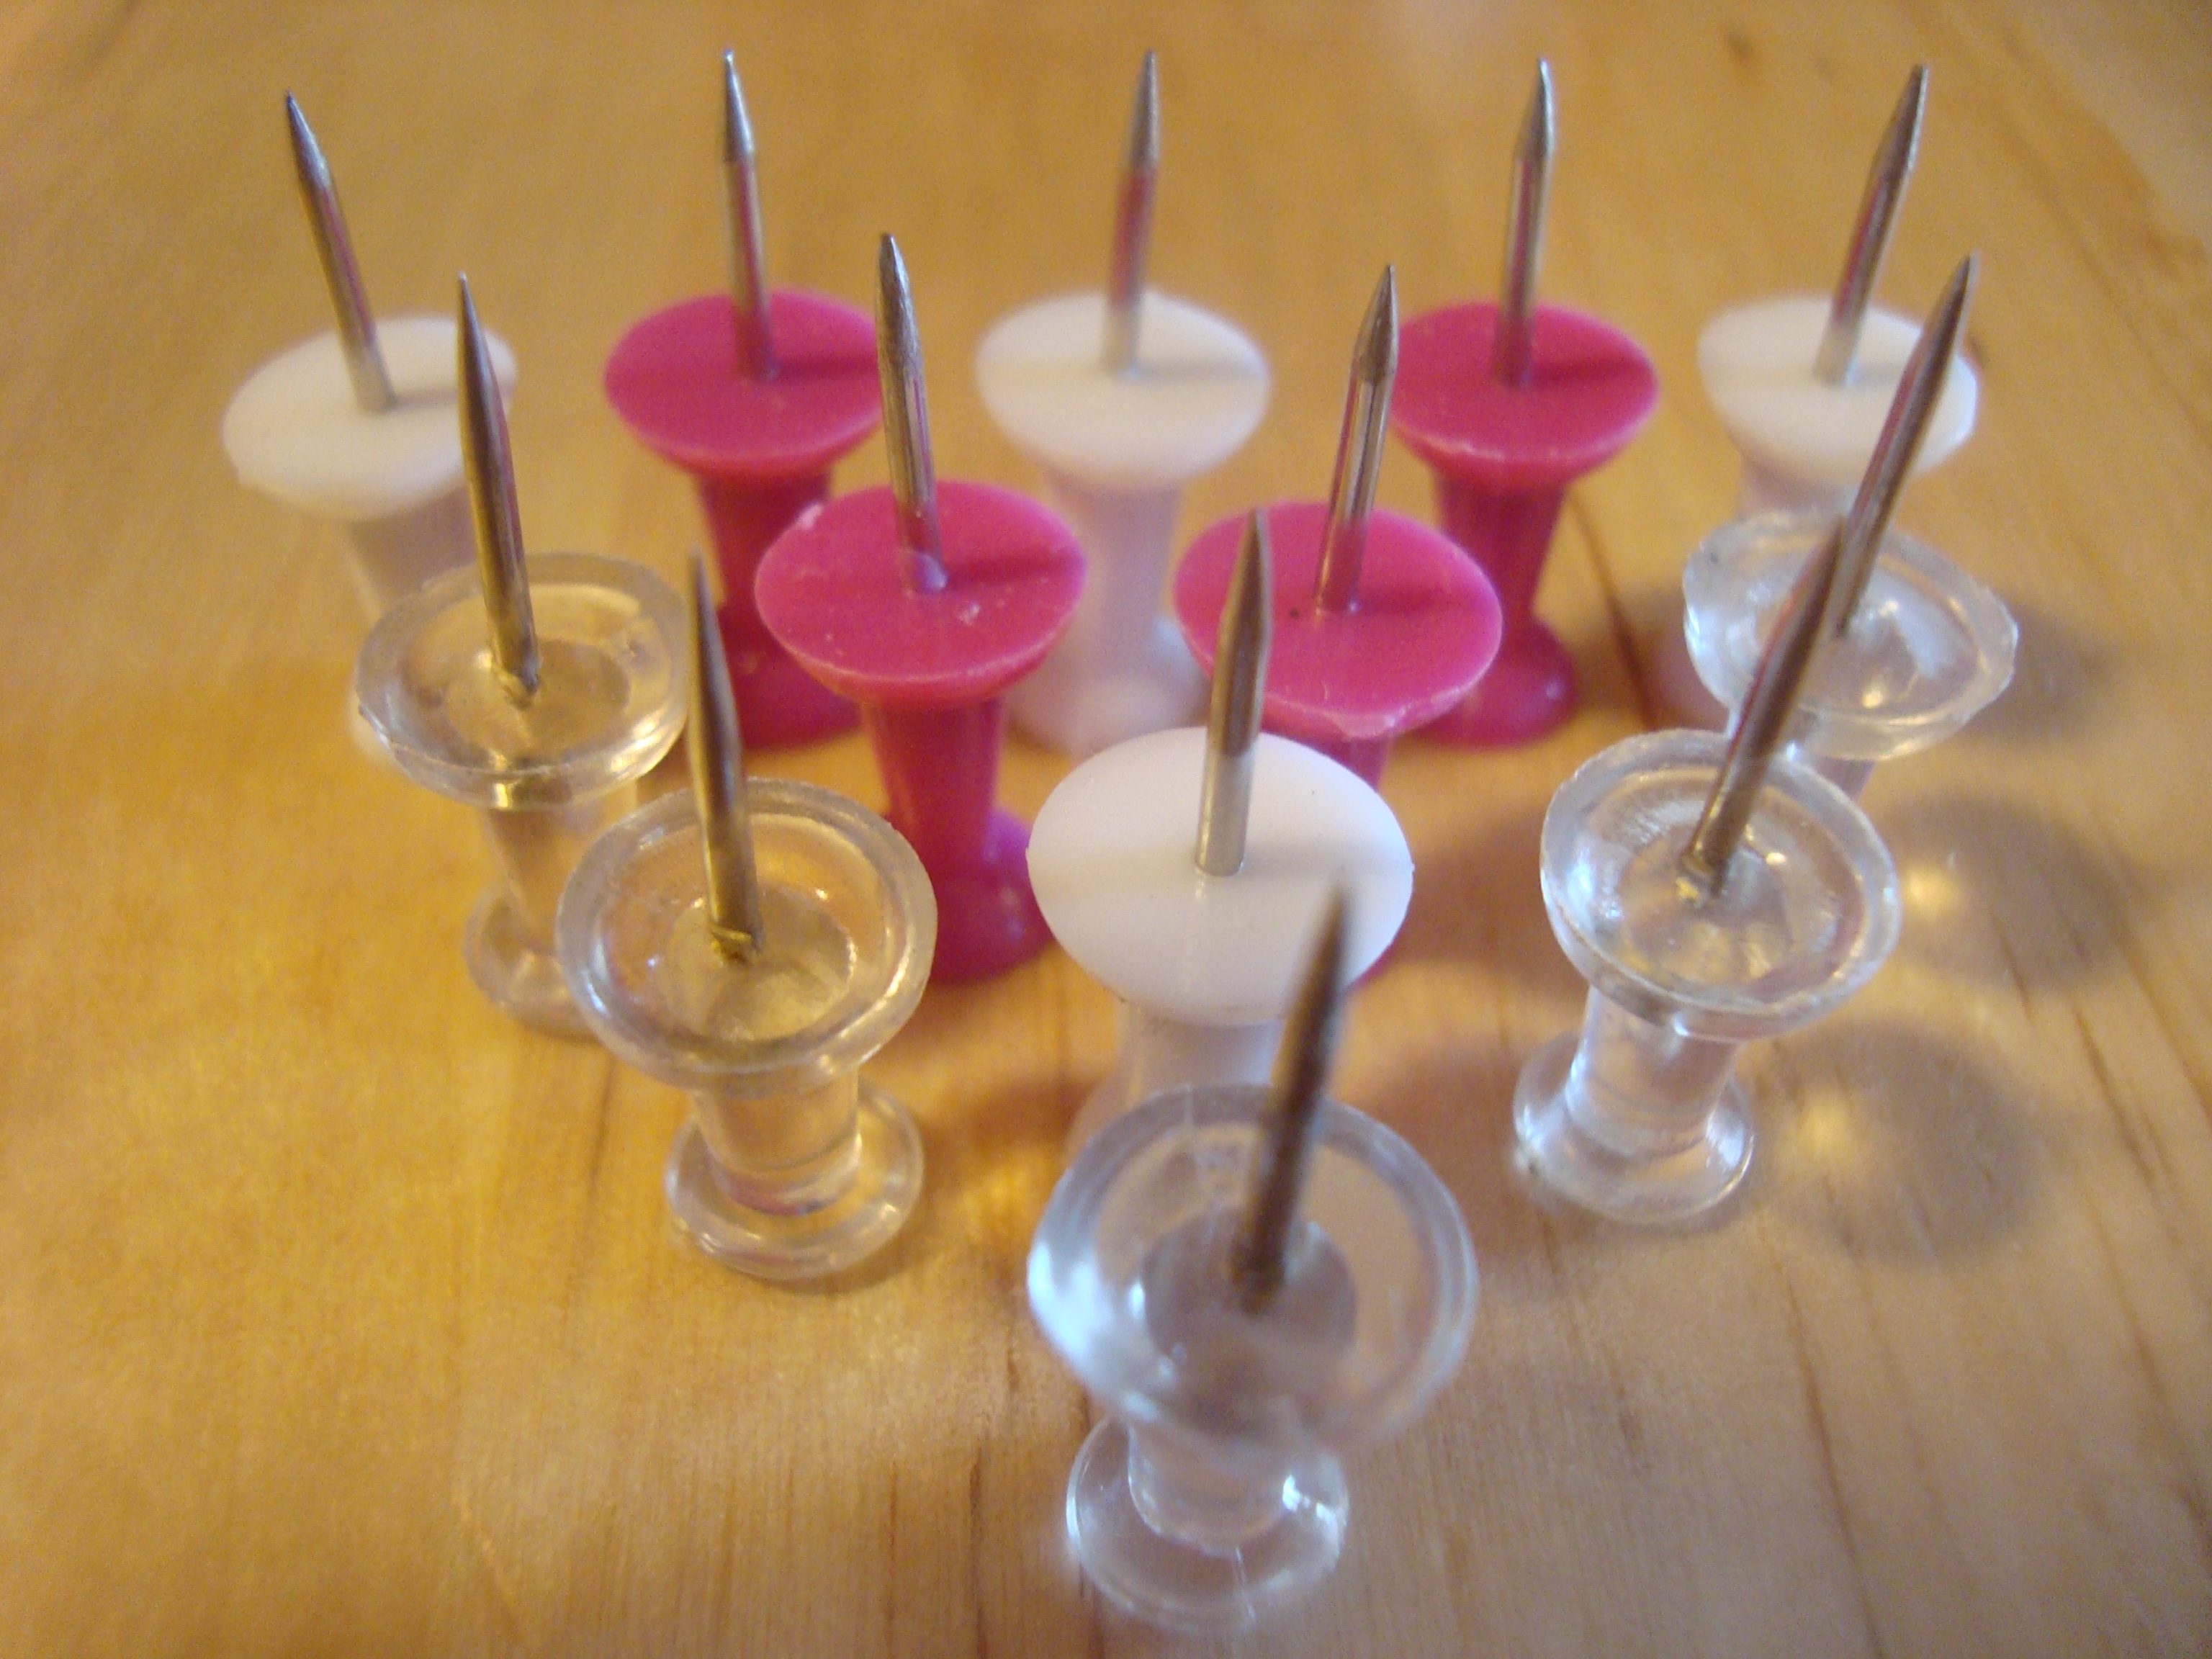
sharp, post, glass, food, office, business, pink, candle, lighting, message, pins, pointed, noticeboard, pushpin, thumbtack, office supplies, tacks, bulletin board, thumbtacks, push pins